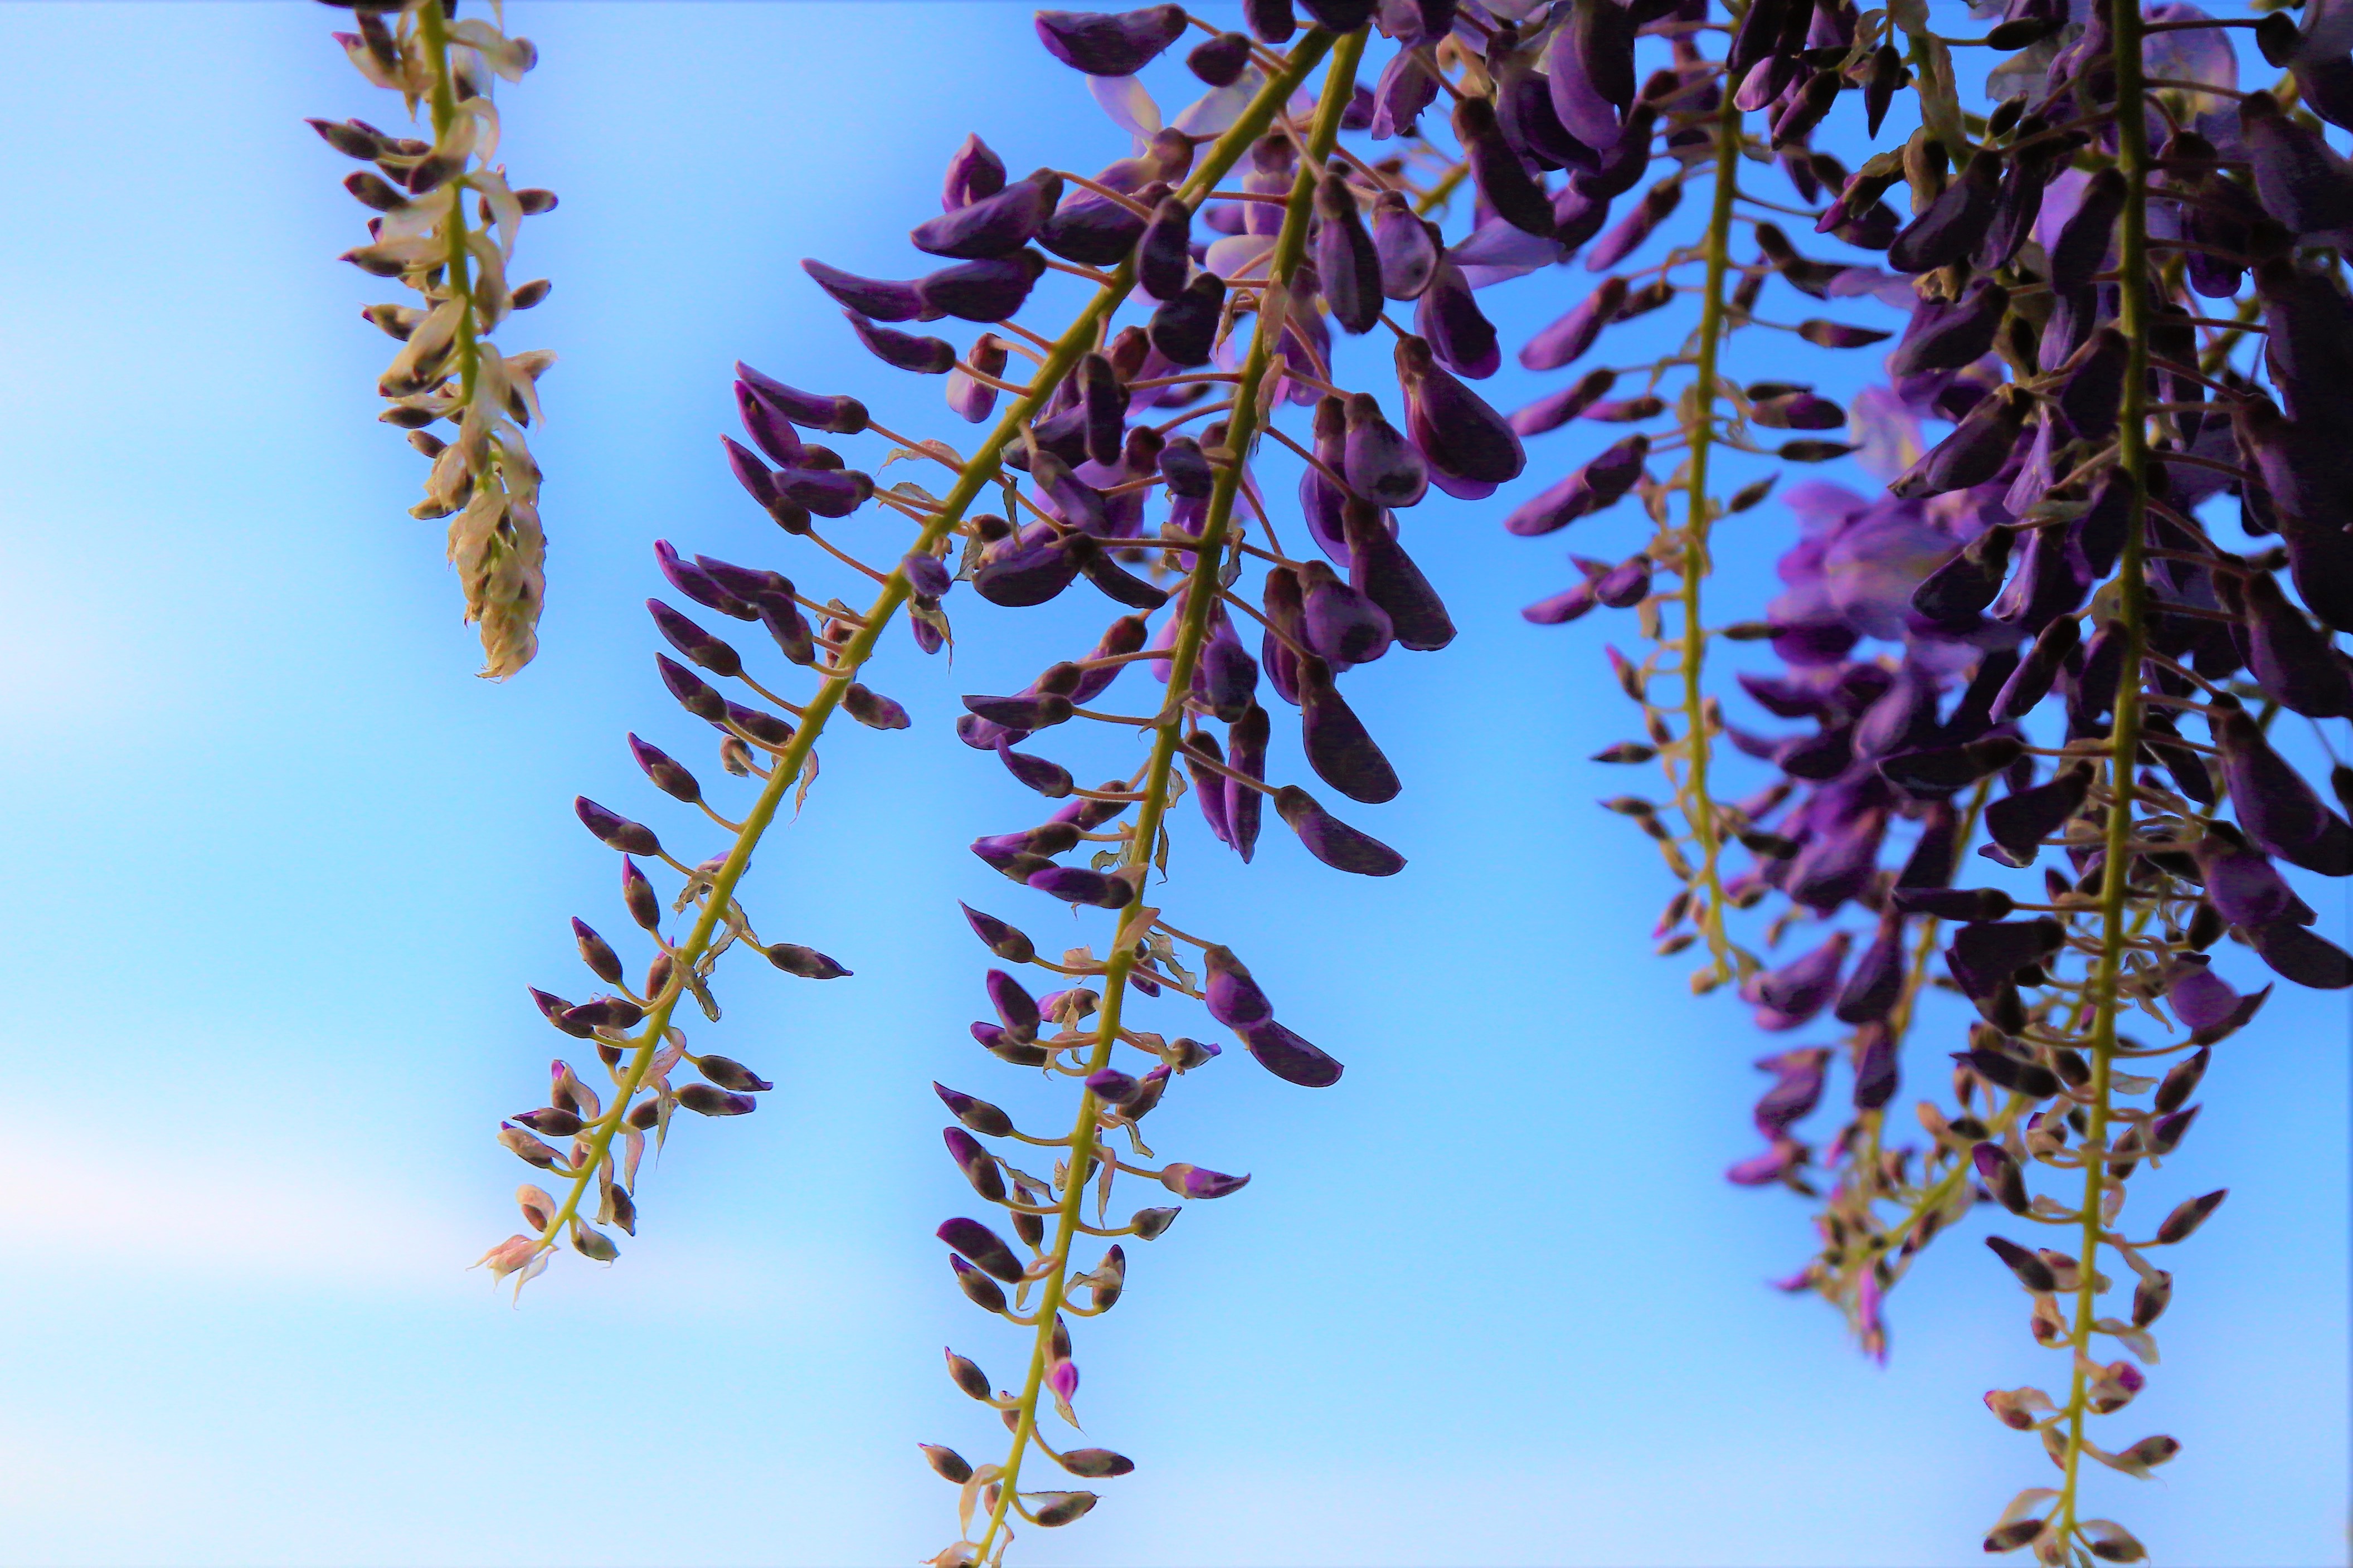
flowers, spring, colorful, nature, beautiful, cherry, plant, flower, lavender, twig, flowering plant, branch, tree, plant stem